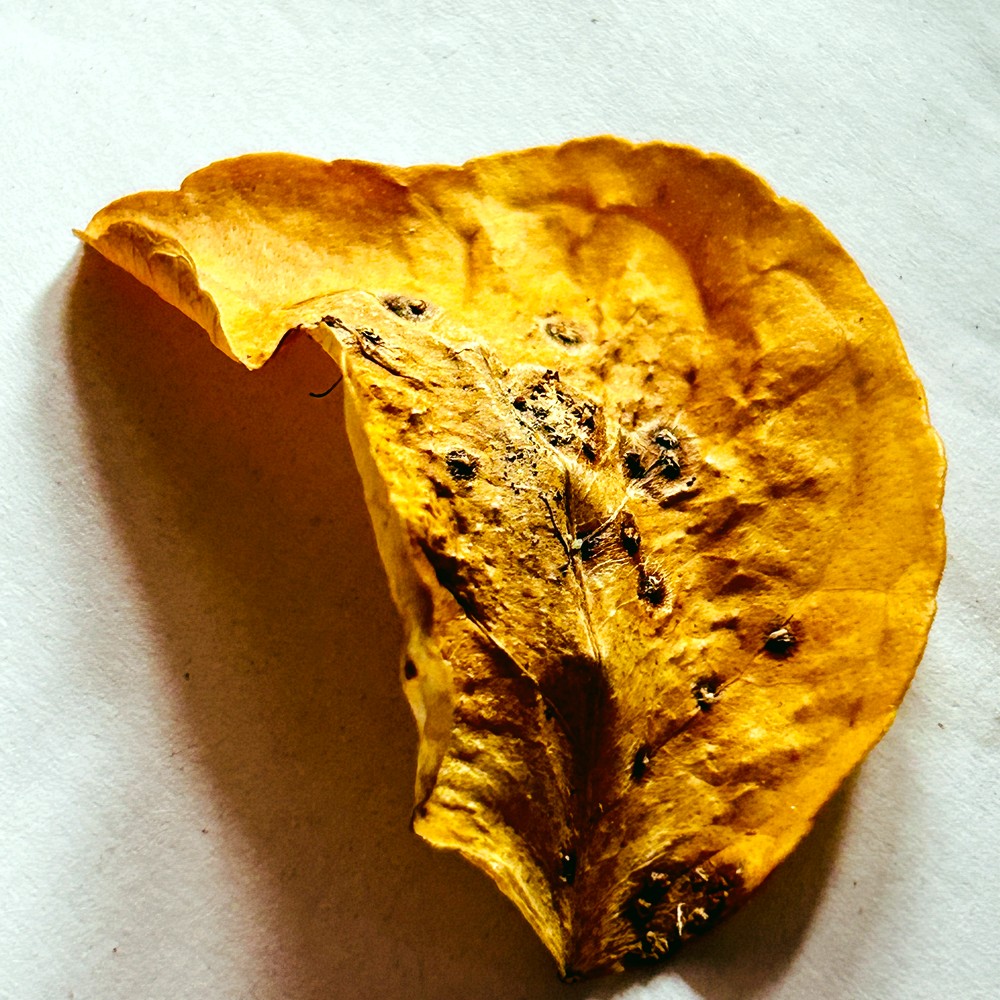
Label: Dry Leaf